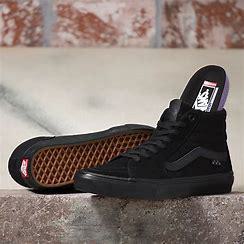
Brand: Vans
Model: SK8 Hi Skate